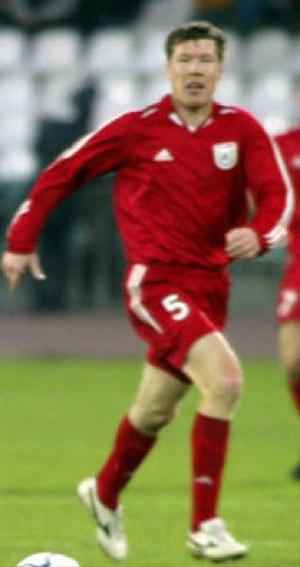
Andrei Vitalievitch Fyodorov est un joueur de football international ouzbek, qui évolue au poste de défenseur, avant de devenir entraîneur.